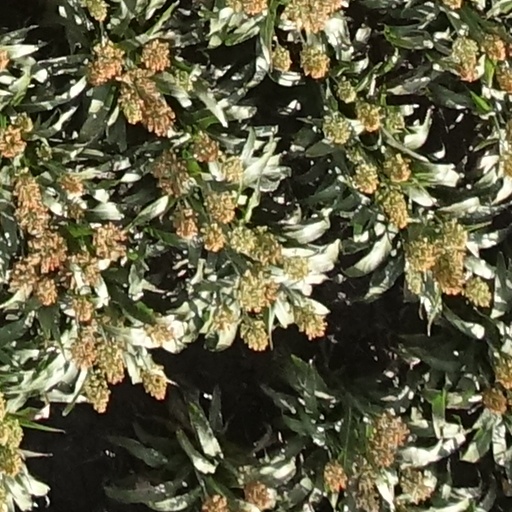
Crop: sorghum